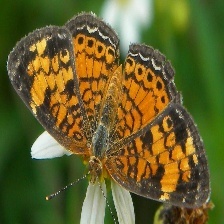
Species: CRECENT